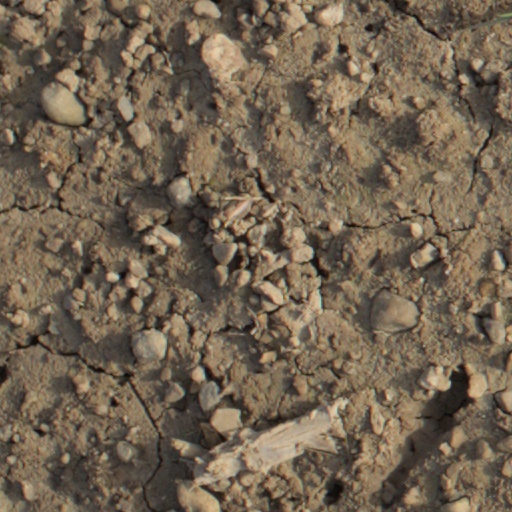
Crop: wheat